2018 Pan American Men's Club Handball Championship

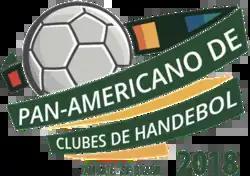

The 2018 Pan American Men's Club Handball Championship was the XI and last edition of this tournament, held in Taubaté, Brazil from 23 to 27 May 2018. It acted as a qualifying tournament for the 2018 IHF Super Globe.